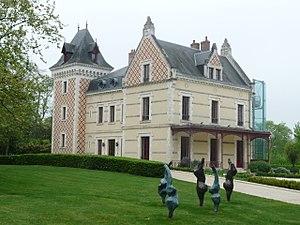
castle of Varye
Cet article recense de manière non exhaustive les châteaux et demeures situés dans le département français du Cher. Il est fait état des inscriptions et classements au titre des monuments historiques.
Saint-Doulchard est une commune française située dans le département du Cher en région Centre-Val de Loire.